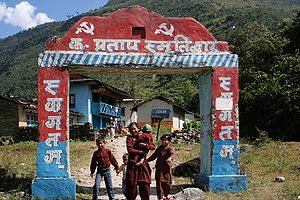
Nepals kommunistiske parti (maoistisk)
En familie i en maoistkontrolleret dal
Nepals kommunistiske parti (maoistisk), grundlagt 1994, styrer det største bondeoprør i 2000'erne. Nepals Kommunistiske parti er nu det regerende parti sammen med det socialdemokratiske parti i Nepal.